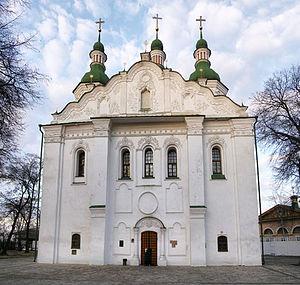
Le monastère Saint-Cyrille-de-Dorogojitch est un monastère ukrainien fondé à Kiev, en Ukraine, en 1140 sous le règne de Vsevolod II Olegovitch, prince de Tchernigov et dédié à Cyrille d'Alexandrie et à saint Athanase d'Alexandrie. Le monastère est construit sur la colline Dorogojitchi, à la suite de la prise de Kiev par Vsevolod II; il tient son nom du saint patron du prince, Cyrille d'Alexandrie. Il n'est pas certain que Vsevolod y fut inhumé, mais est le cas de sa veuve, qui fit construire l'église Saint-Cyrille, et de son fils, un des héros du Dit de la campagne d'Igor, Sviatoslav III de Kiev, en 1194.